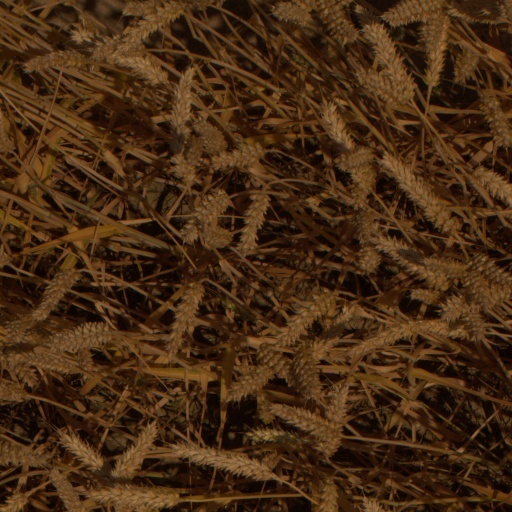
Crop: wheat